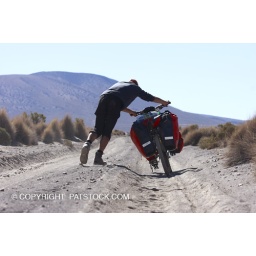
A biker is pushing his bike through the sand in west Bolivia.